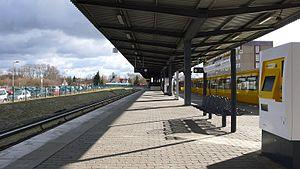
Hönow est une station de métro de Berlin, dont le nom fait référence a Hönow, quartier de Hoppegarten situé derrière la frontière de la ville. La station elle-même se trouve dans le quartier de Berlin-Hellersdorf. Inaugurée le 30 juin 1989, elle est le terminus à l'est de la ligne 5 d'Alexanderplatz.